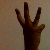
The image shows a hand gesture representing the number 6 in Indian Sign Language.